Seltjarnarnes

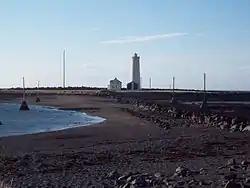
Grótta, a tied island that becomes an island during high tide.

There are two schools in Seltjarnarnes, Mýrarhúsaskóli and Valhúsaskóli.